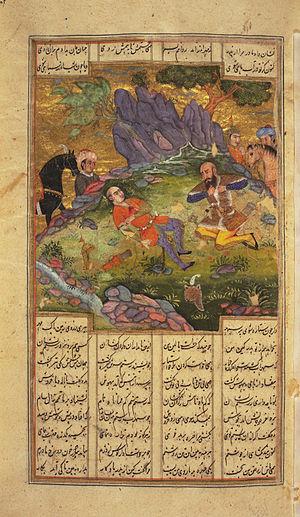
Sohrab ou Suhrab est un des personnages du Livre des Rois. Il est le fils de Rostam et de Tahmineh. Il est né et a été élevé à Samangan, alors que son père était en Iran. Le roi touranien Afrassiab a profité de l'occasion et lui a fourni une forte armée. Finalement, Sohrab a été tué par son père Rostam, alors que tous les deux ignoraient l'identité de leur opposant.
La tragédie de Rostam et Sohrâb fait partie de l'épopée persane du Xᵉ siècle Shâh Nâmeh écrite par le poète persan Ferdowsî. Il raconte l'histoire tragique des héros Rostam et de son fils Sohrâb.